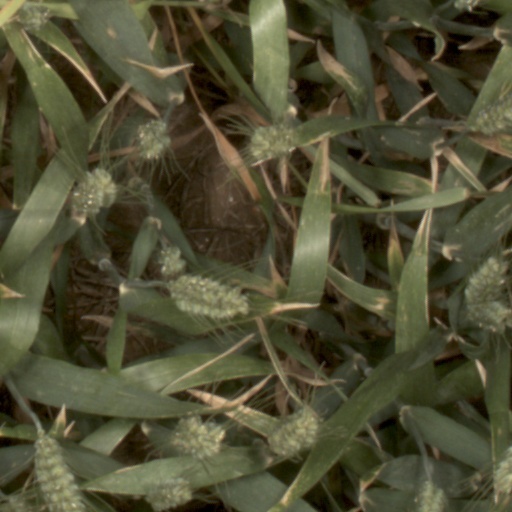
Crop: wheat